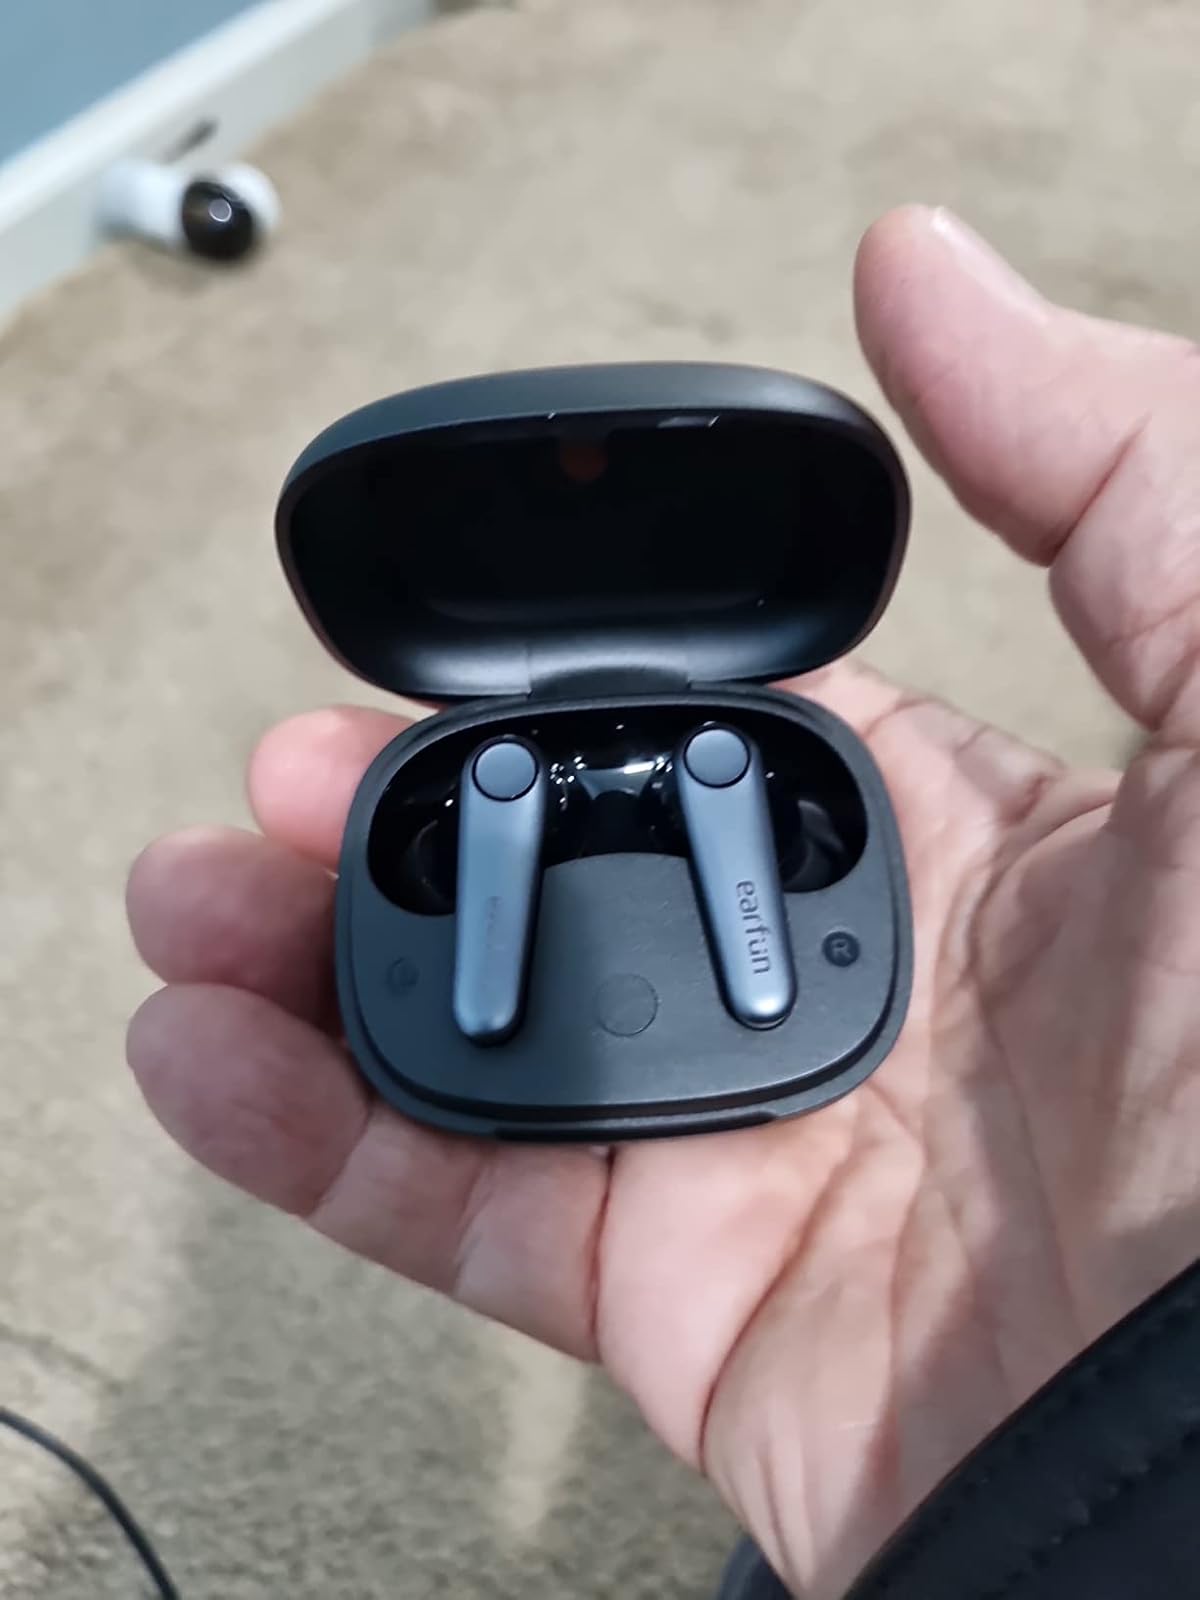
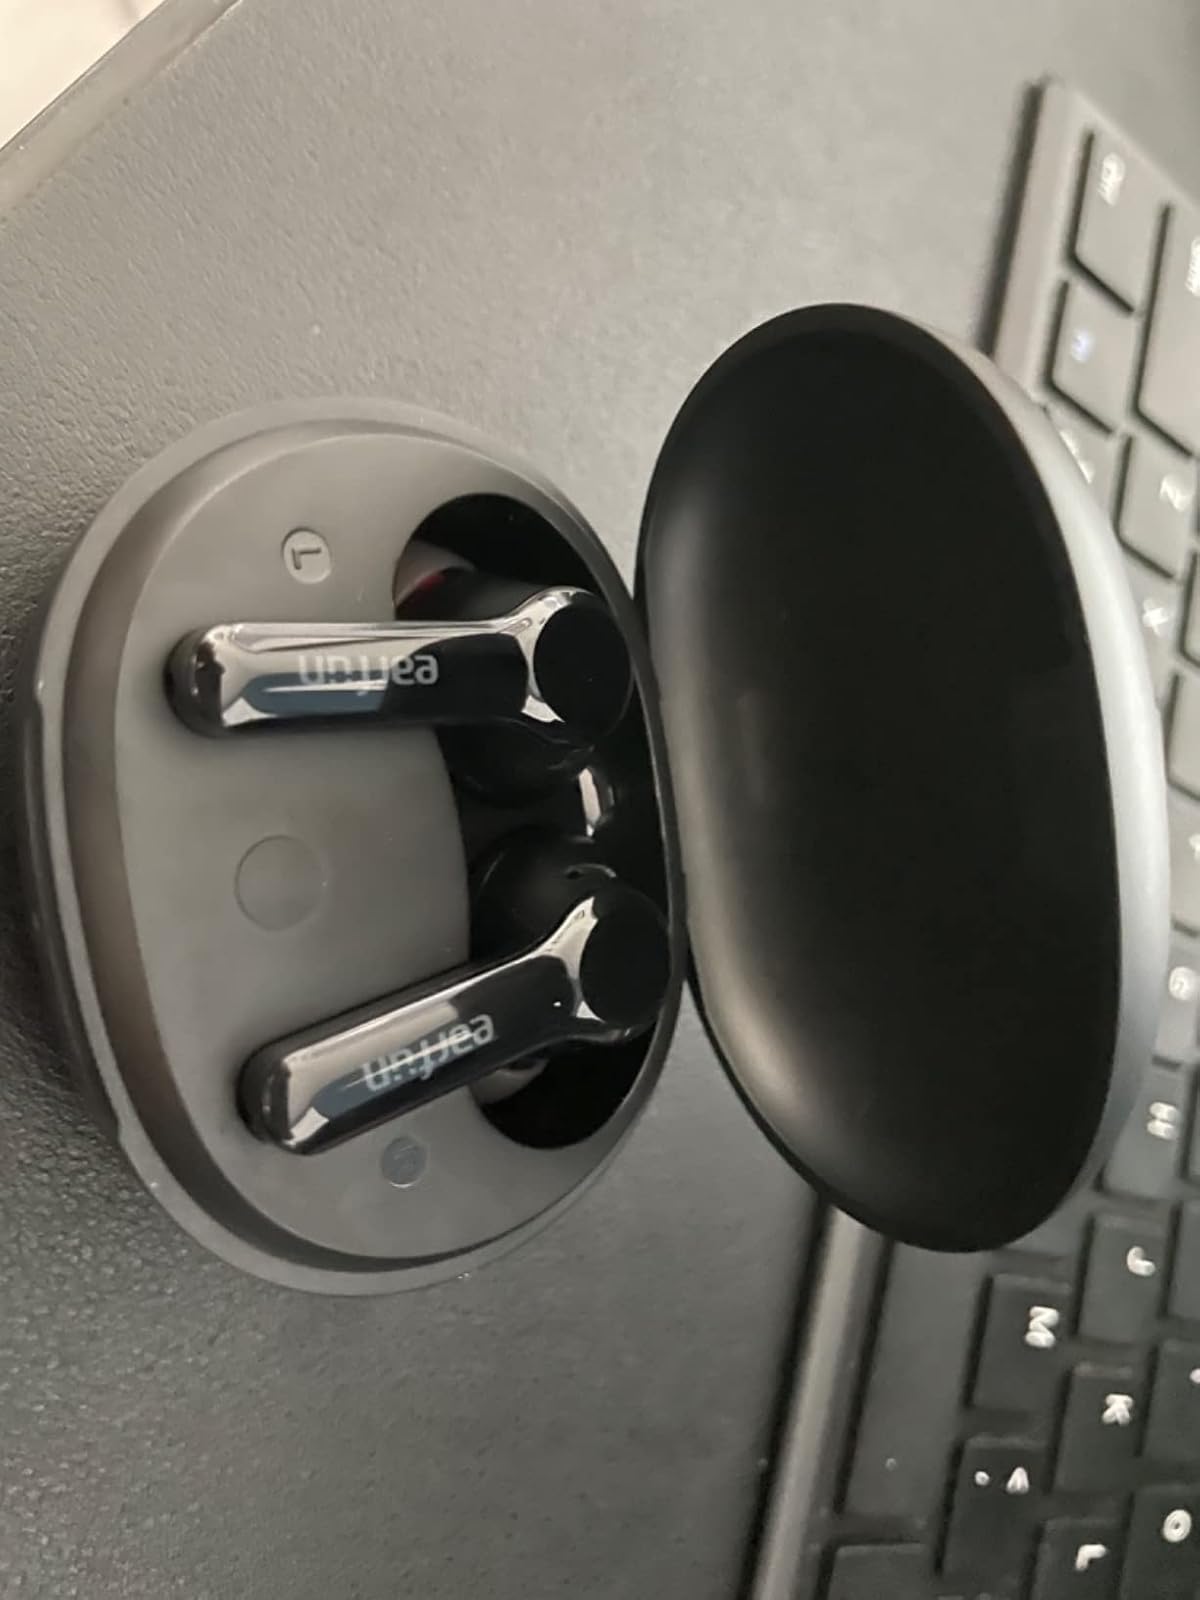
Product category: earbuds
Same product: no